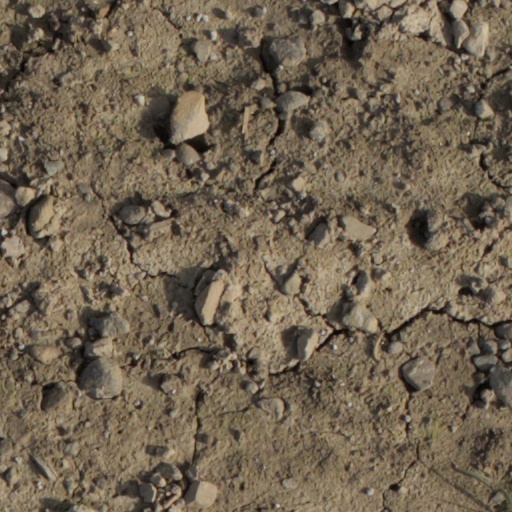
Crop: wheat